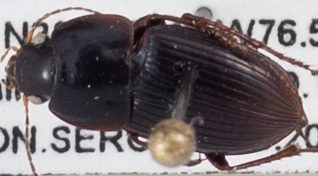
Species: Anisodactylus dulcicollis
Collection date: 2019-08-22
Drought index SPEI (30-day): -0.786
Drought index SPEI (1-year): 1.106
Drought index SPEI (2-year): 1.69